Passenger train

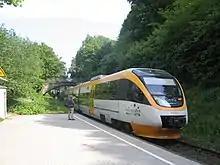
The Bombardier Talent articulated regional railcar

Many cities and their surrounding areas are served by commuter trains (also known as suburban trains, or S-Bahn in the German-speaking world), which serve commuters who live outside of the city they work in, or vice versa. More specifically, in the United States commuter rail service is defined as, "short-haul rail passenger transportation in metropolitan and suburban areas usually having reduced fare, multiple ride, and commuter tickets and morning and evening peak period operations". Trains are very efficient for transporting large numbers of people at once, compared to road transport. While automobiles may be delayed by traffic congestion, trains operate on dedicated rights-of-way which allow them to bypass such congestion.